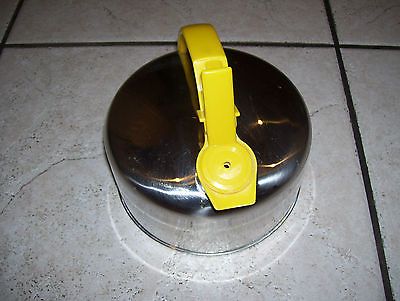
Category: kettle